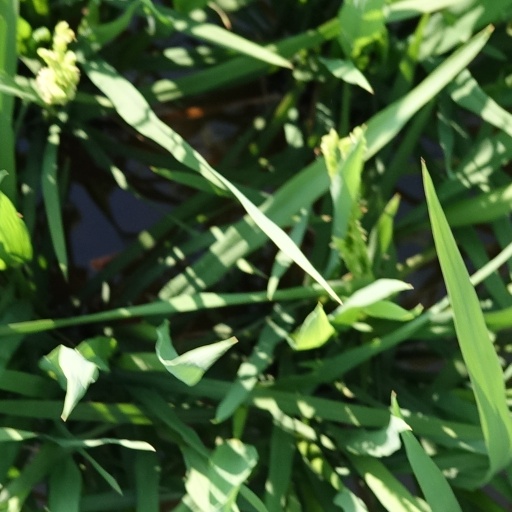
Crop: rice